Rubén Darío (Madrid Metro)

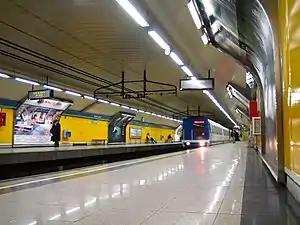

Rubén Darío is a station on Line 5 of the Madrid Metro. It is located in Zone A.